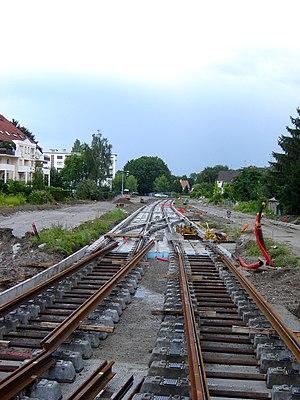
Chantier des extensions tram 2007 - 2008, en juin 2007
La ligne E du réseau de transports en commun de l'Eurométropole de Strasbourg est une ligne de tramway. Exploitée par la Compagnie des transports strasbourgeois, il s'agit de la seule ligne de tramway de l'agglomération qui ne passe pas par le centre-ville strasbourgeois et la place de l'Homme de Fer.